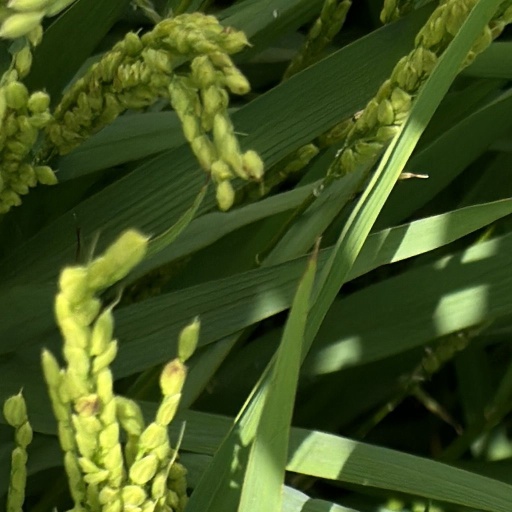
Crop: rice